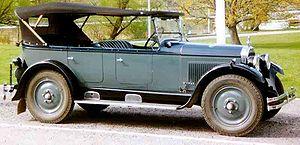
Nash Motors fut un constructeur automobile américain de Kenosha. Il fut fondé en 1914 et fusionna avec Kelvinator en 1938 donnant Nash-Kelvinator Corporation. En 1954, cette compagnie s'unit avec Hudson Motor Car Company pour former American Motors Corporation, le quatrième plus grand constructeur automobile aux États-Unis. Après la fusion, la marque Nash continua jusqu'en 1957 mais par la suite les automobiles d'AMC furent connues sous la marque Rambler, l'un des produits les plus connus de Nash.